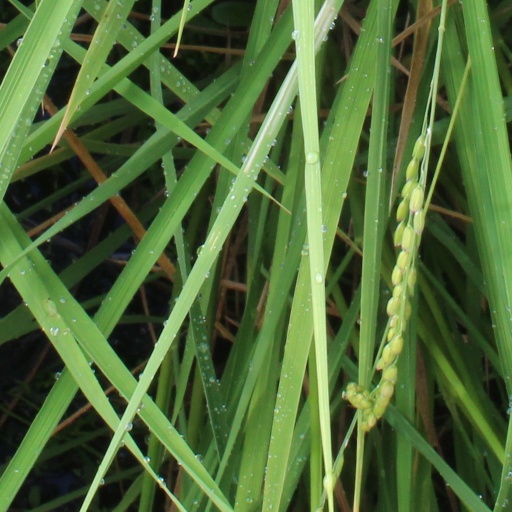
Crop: rice